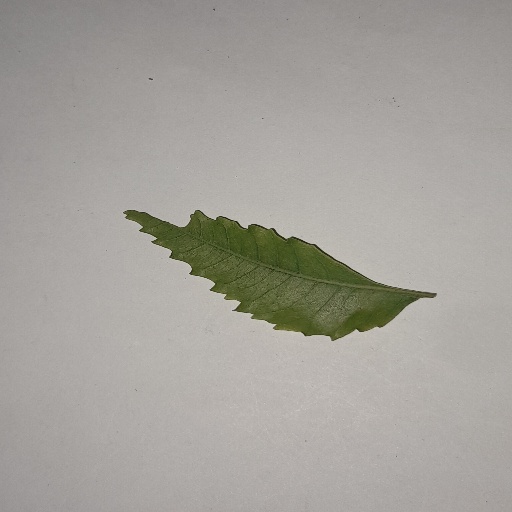
Species: Neem
Leaf condition: Yellow Leaf